Dronning Sophia Magdalena (1747 DAC ship)

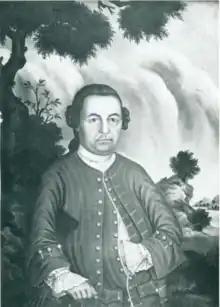
Lars Svane

In 1752, "Dronningen af Danmark" was renamed "Dronning Sophia Magdalena". Her next expedition to Canton took place from late 1752 to July 1754. The ship's log book covers the period 15 December 175).